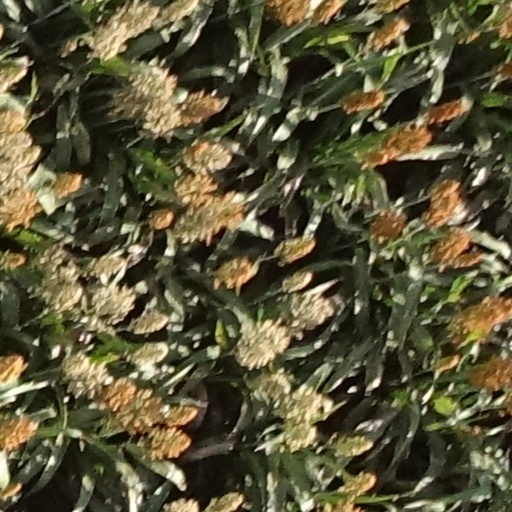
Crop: sorghum